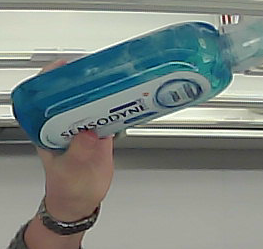
Product: sensodyne_mouthwash